The Insurmountable

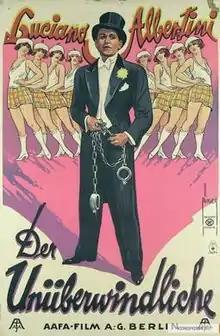

The Insurmountable (German: Der Unüberwindliche) is a 1928 German silent adventure film directed by Max Obal and starring Luciano Albertini, Vivian Gibson and Paul Henckels. It was shot at the Staaken Studios in Berlin. The film's sets were designed by the art directors Botho Hoefer and Hans Minzloff.